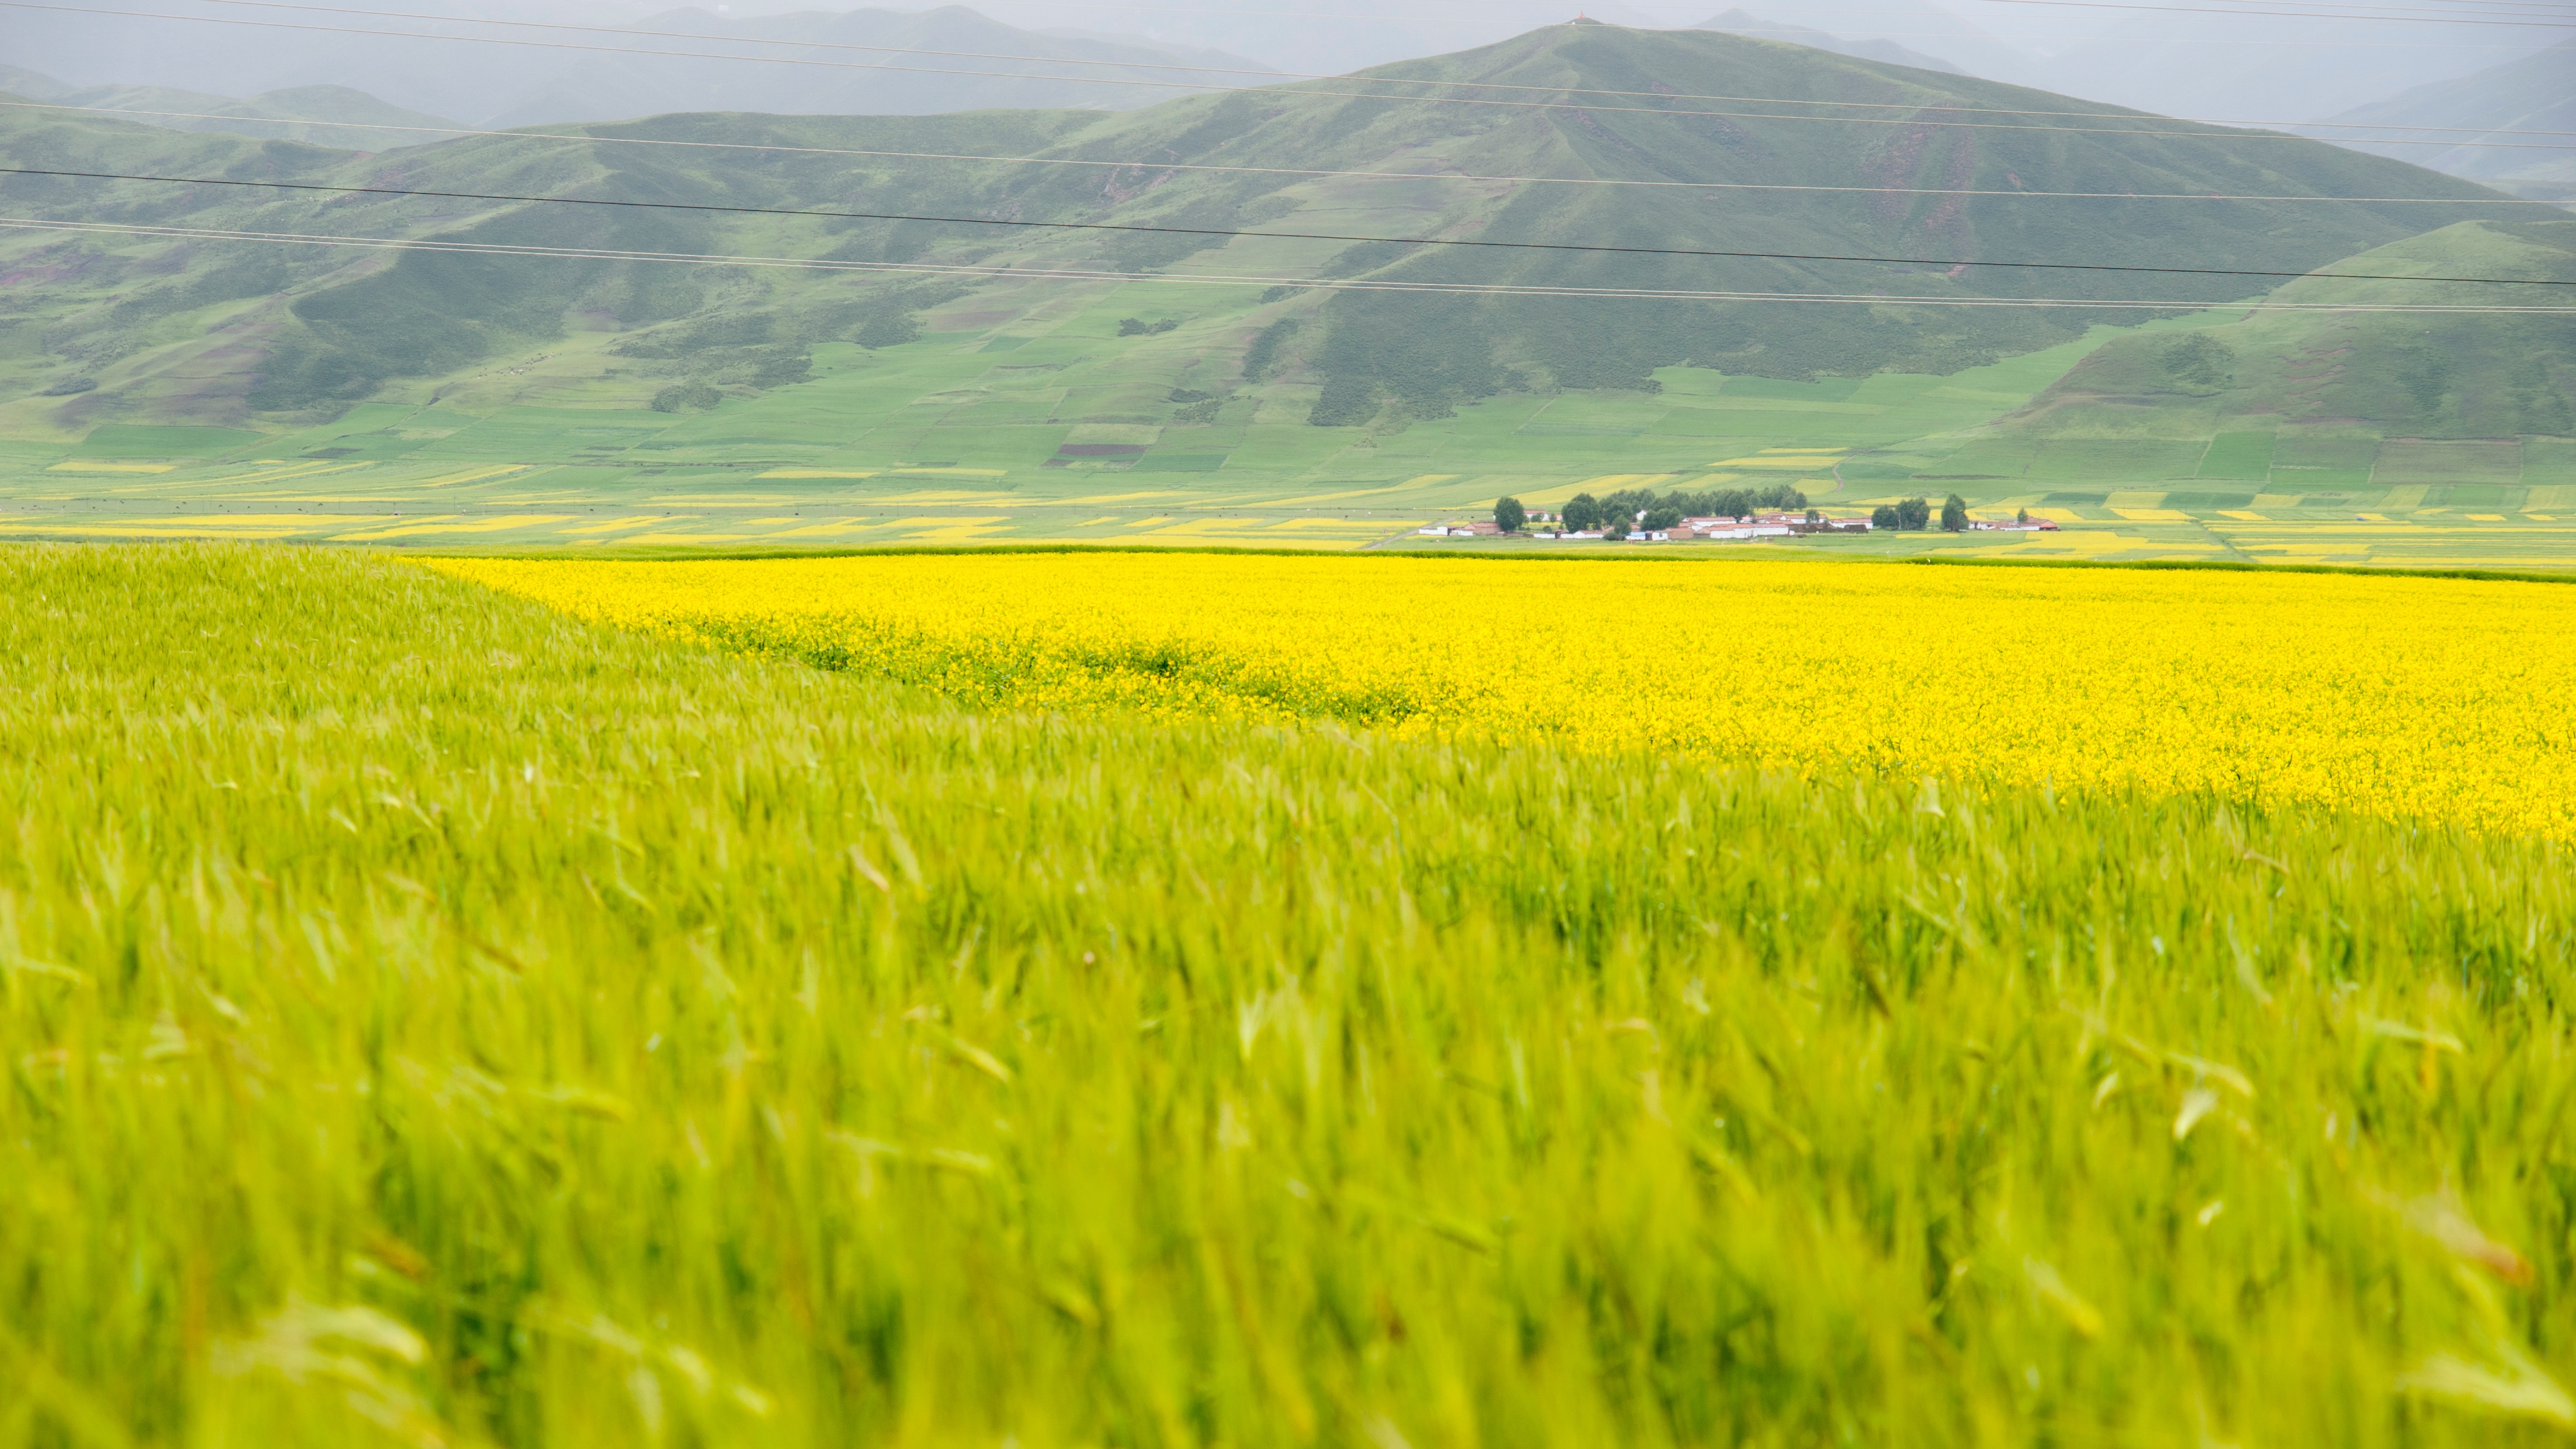
plant, field, meadow, prairie, flower, food, produce, crop, pasture, agriculture, plain, rapeseed, grassland, canola, brassica, rural area, paddy field, flowering plant, grass family, land plant, mustard plant